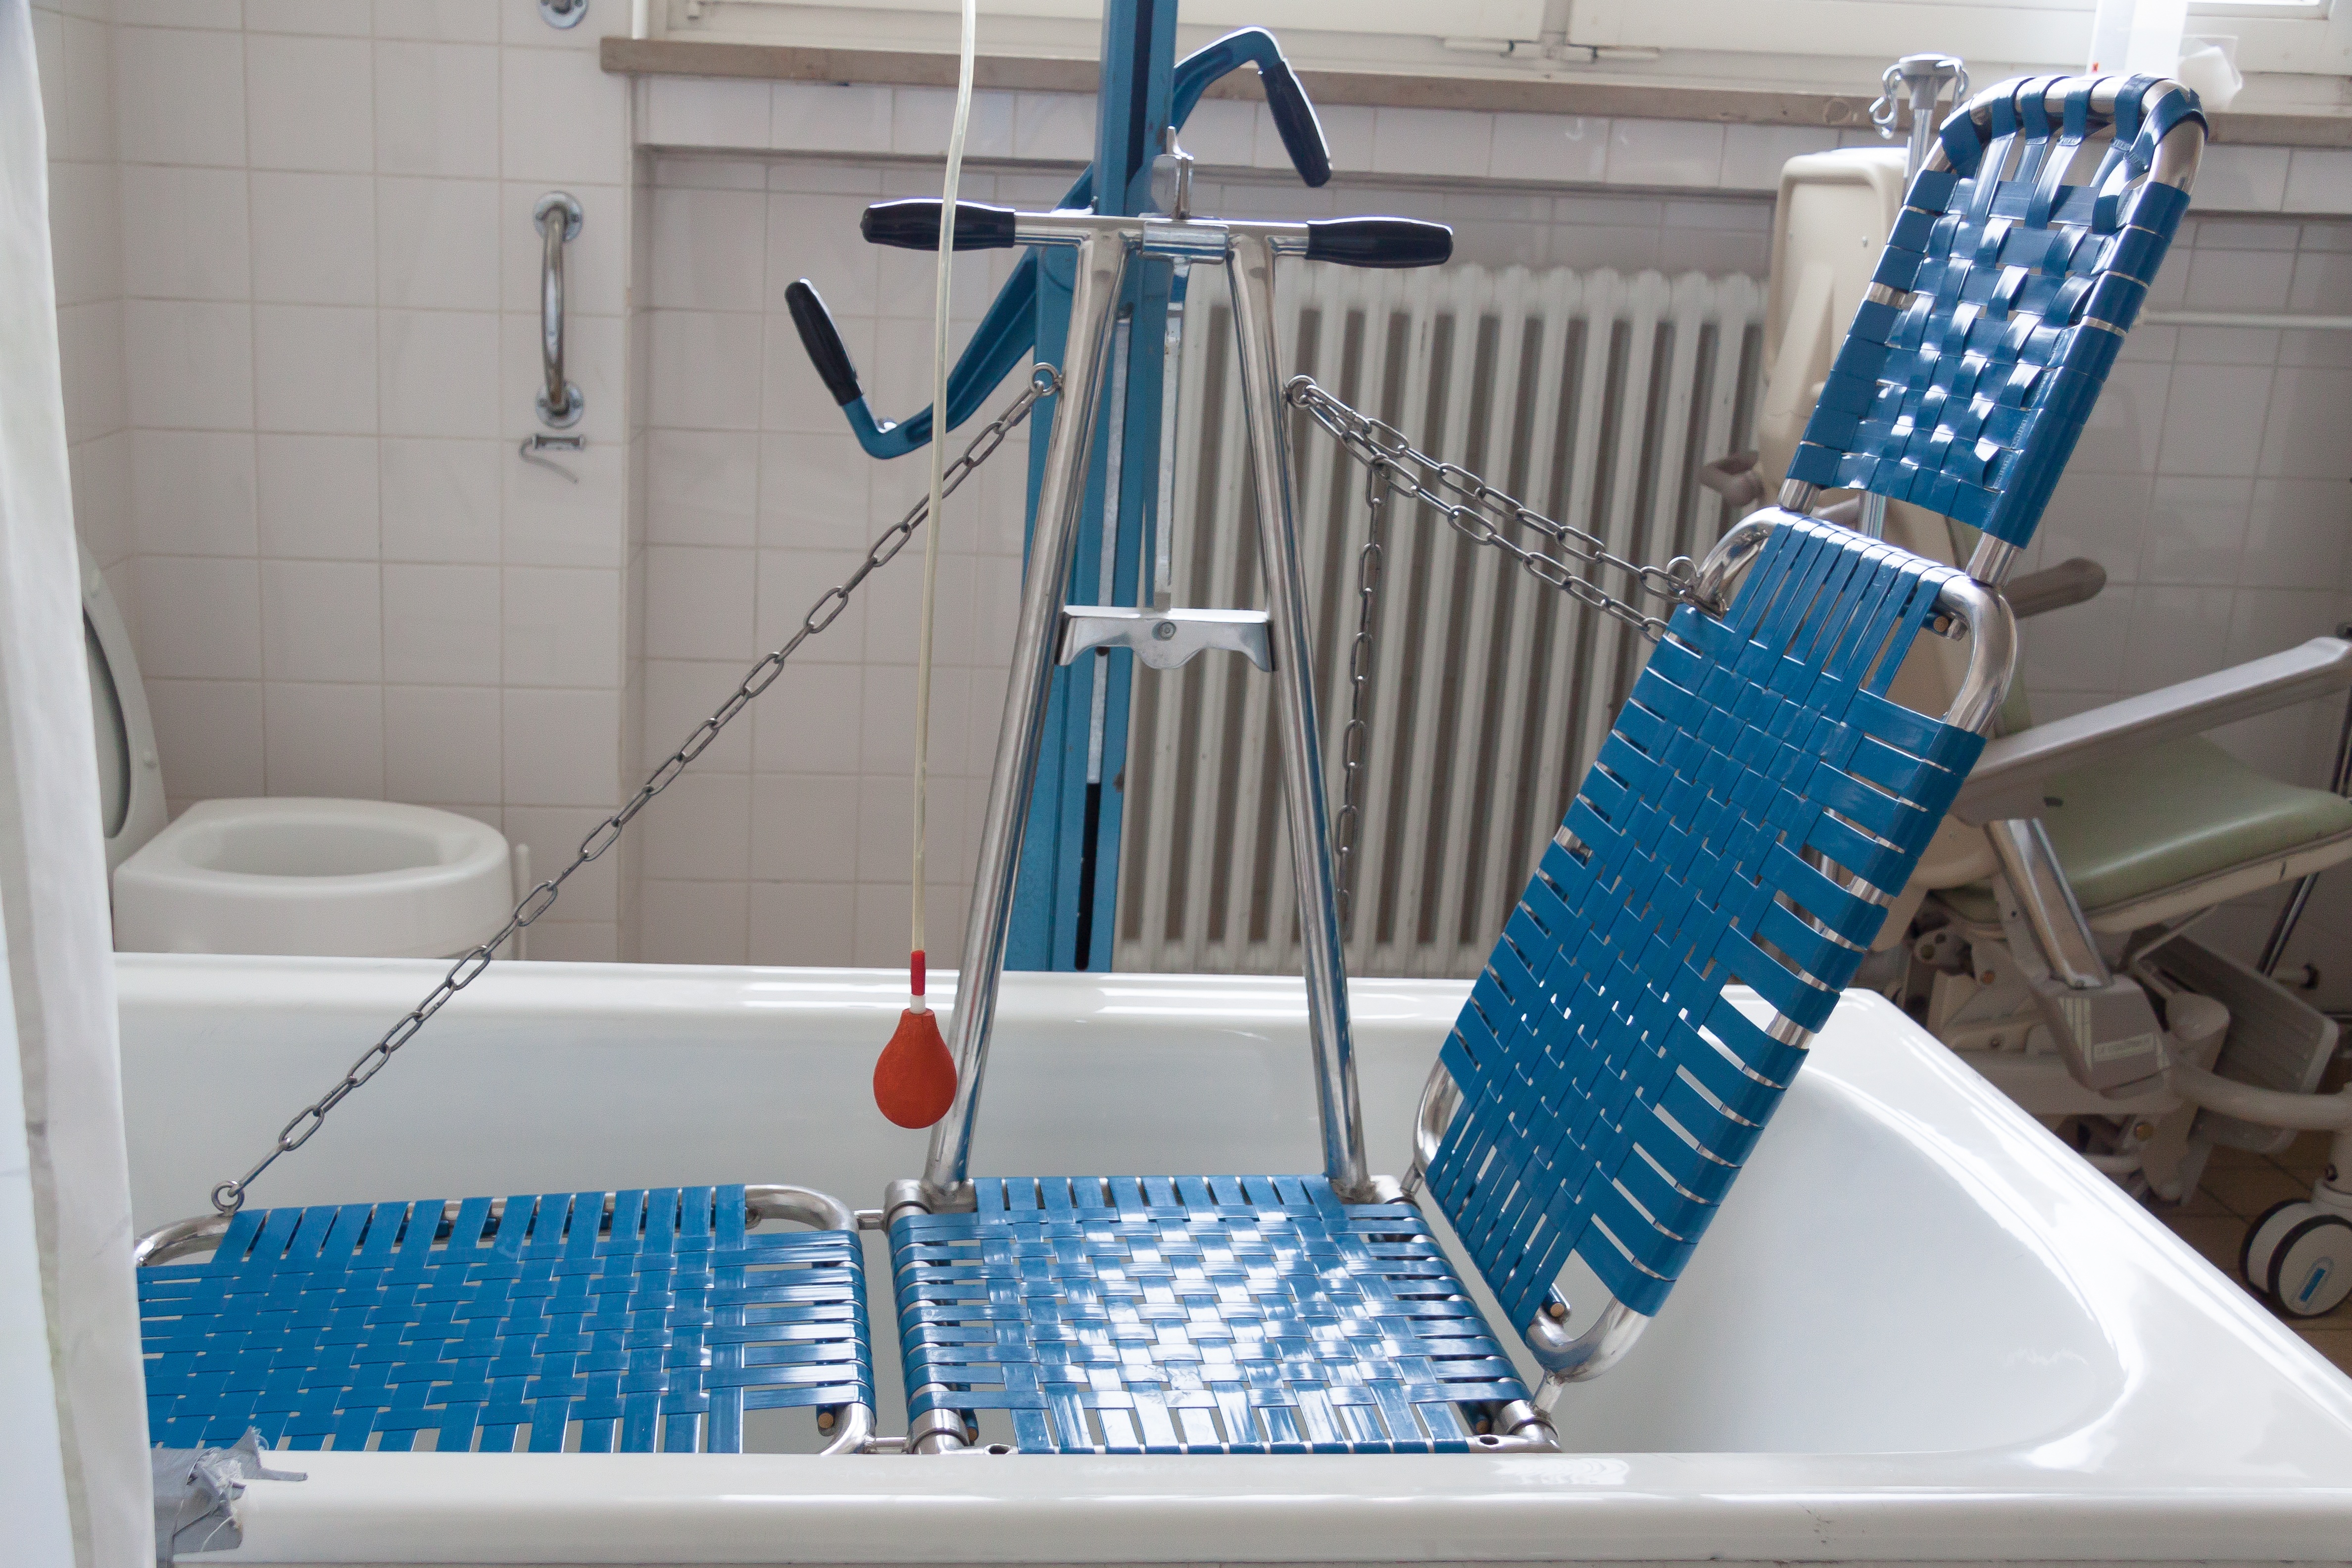
vehicle, blue, furniture, room, product, wc, hospital, crane, bad, ill, disability, out of date, old technology, plumbing fixture, lift chair